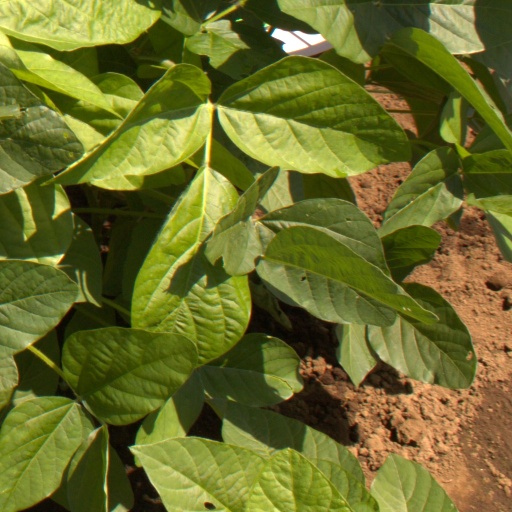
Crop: soybean